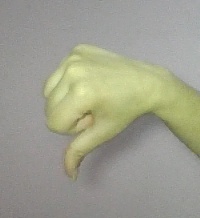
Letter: waw